Battle of Kunersdorf

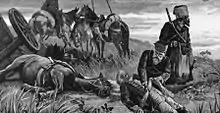
Ewald von Kleist, part of Finck's force, was wounded fatally on the battlefield in the assault on the Russian artillery. Cossacks plundered the bodies. Kleist was stripped of his clothing and left for dead; he was rescued, taken to Frankfurt for medical attention but died of his wounds 10 days later. Painting by Erich Sturtevant (1869–1940).

The battle was lost for Frederick—it had actually been lost for the Prussians for a couple of hours—but he had not accepted this fact. Frederick rode among his melting army, snatched a regimental flag, trying to rally his men: "Children, my children, come to me. Avec moi, Avec moi!" They did not hear him, or if they did, they chose not to obey. Watching the chaos and seeking the "coup de grâce," Saltykov threw his own Cossacks and Kalmyks (cavalry) into the fray. The Chuguevski Cossacks surrounded Frederick on a small hill, where he stood with the remnants of his body-guard—the Leib Cuirassiers—determined to either hold the line or to die trying. With a 100-strong hussar squadron, Rittmeister (cavalry captain) Joachim Bernhard von Prittwitz-Gaffron cut his way through the Cossacks and dragged the King to safety. Much of his squadron died in the effort. As the hussars escorted Frederick from the battlefield, he passed the bodies of his men, lying on their faces with their backs slashed open by Laudon's cavalry. A dry thunderstorm created a surreal effect.